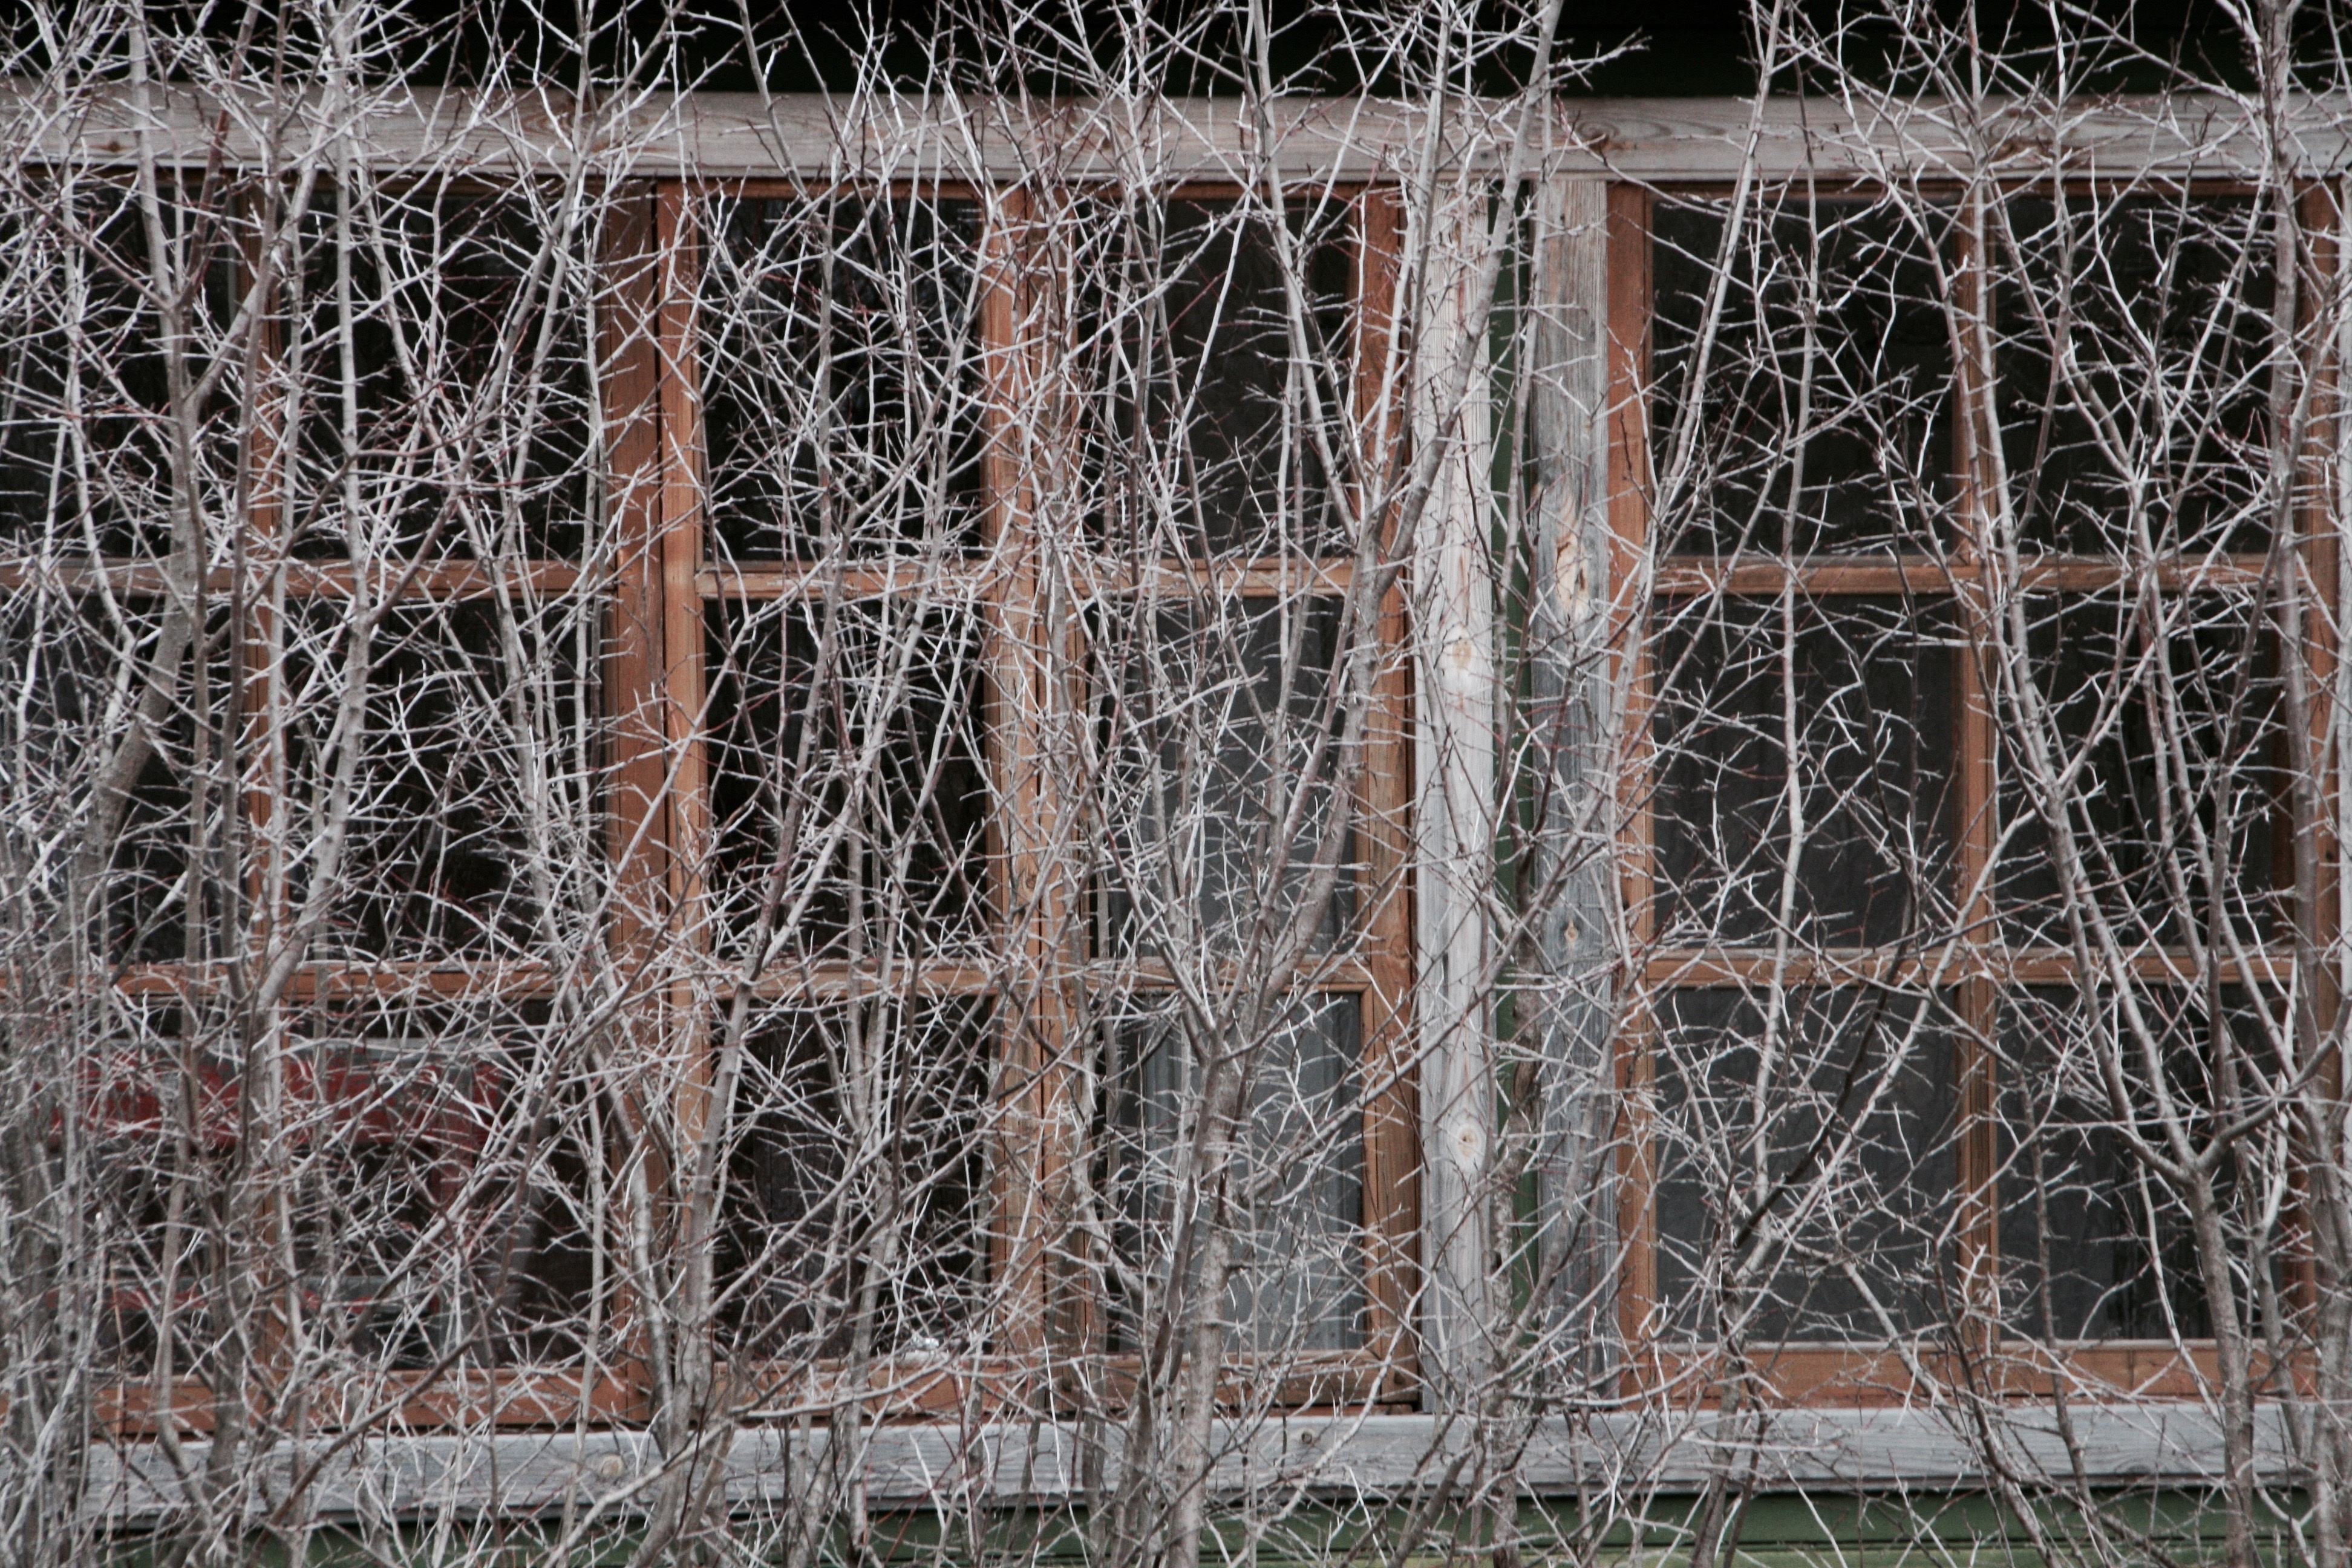
tree, branch, snow, winter, spiky, fence, wood, countryside, texture, window, frost, home, wall, ice, spring, material, plants, deserted, net, house window, outdoor structure, chain link fencing, wire fencing, home fencing